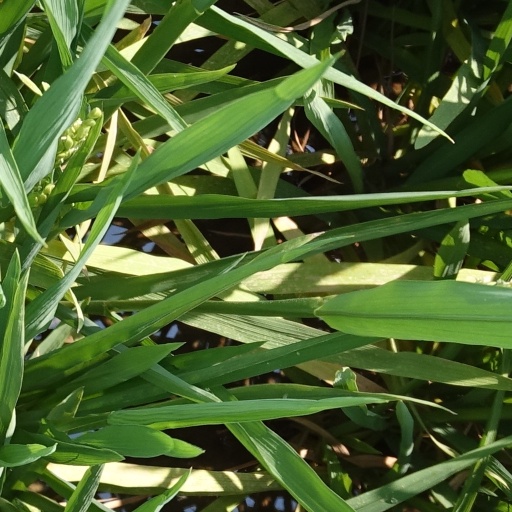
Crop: rice